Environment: real
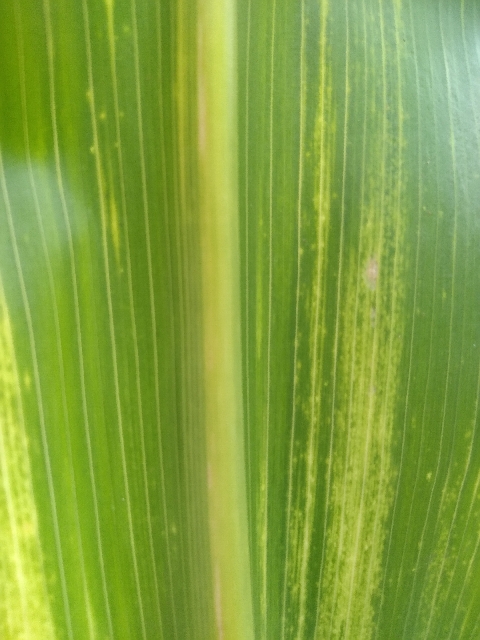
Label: lethal_necrosis